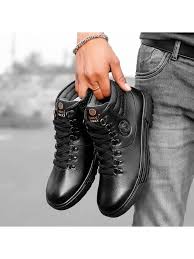
Label: Sneaker